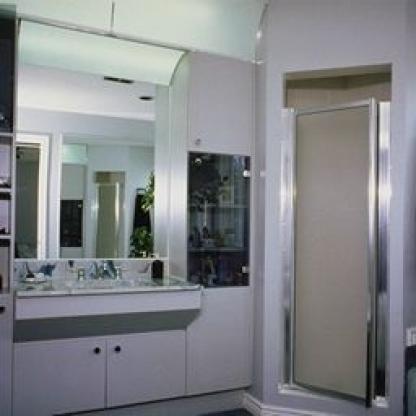
Scene: Indoor